Project complexity

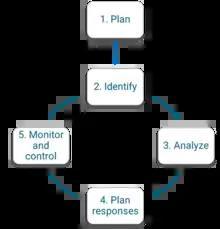
The IT-PCM Project Complexity Management framework

Based on the Cynefin framework developed by Dave Snowden, complex projects can be classified as: